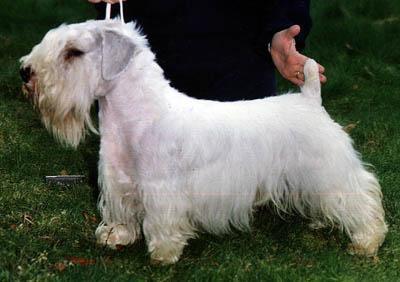
Sealyham_terrier